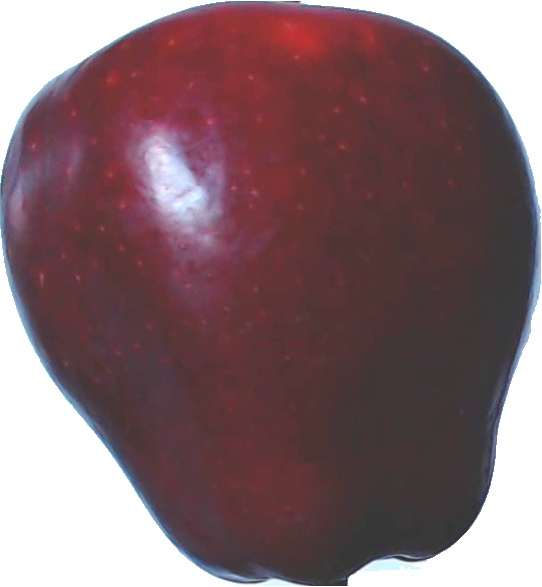
Label: apple_red_delicios_1